Endocrine disruptor

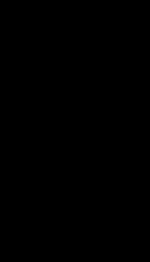
The general chemical structure of a Paraben

Food is a major mechanism by which people are exposed to pollutants. Diet is thought to account for up to 90% of a person's PCB and DDT body burden. In a study of 32 different common food products from three grocery stores in Dallas, Texas, fish and other animal products were found to be contaminated with PBDE. Since these compounds are fat-soluble, it is likely they are accumulating from the environment in the fatty tissue of animals eaten by humans. Some suspect fish consumption is a major source of many environmental contaminants. Indeed, both wild and farmed salmon from all over the world have been shown to contain a variety of man-made organic compounds. While pesticides are found in many food products, phthalates can also leech into crops, vegetables and fruits from contaminated soil and greenhouse plastic covers.